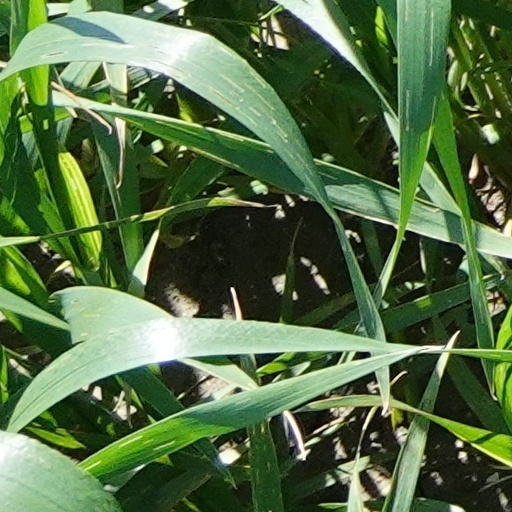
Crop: wheat